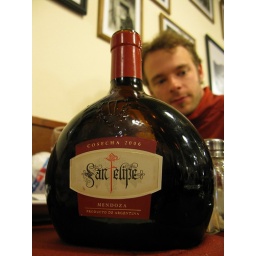
This bottle and cinema display screen alone will put Aaron over his luggage weight limit.